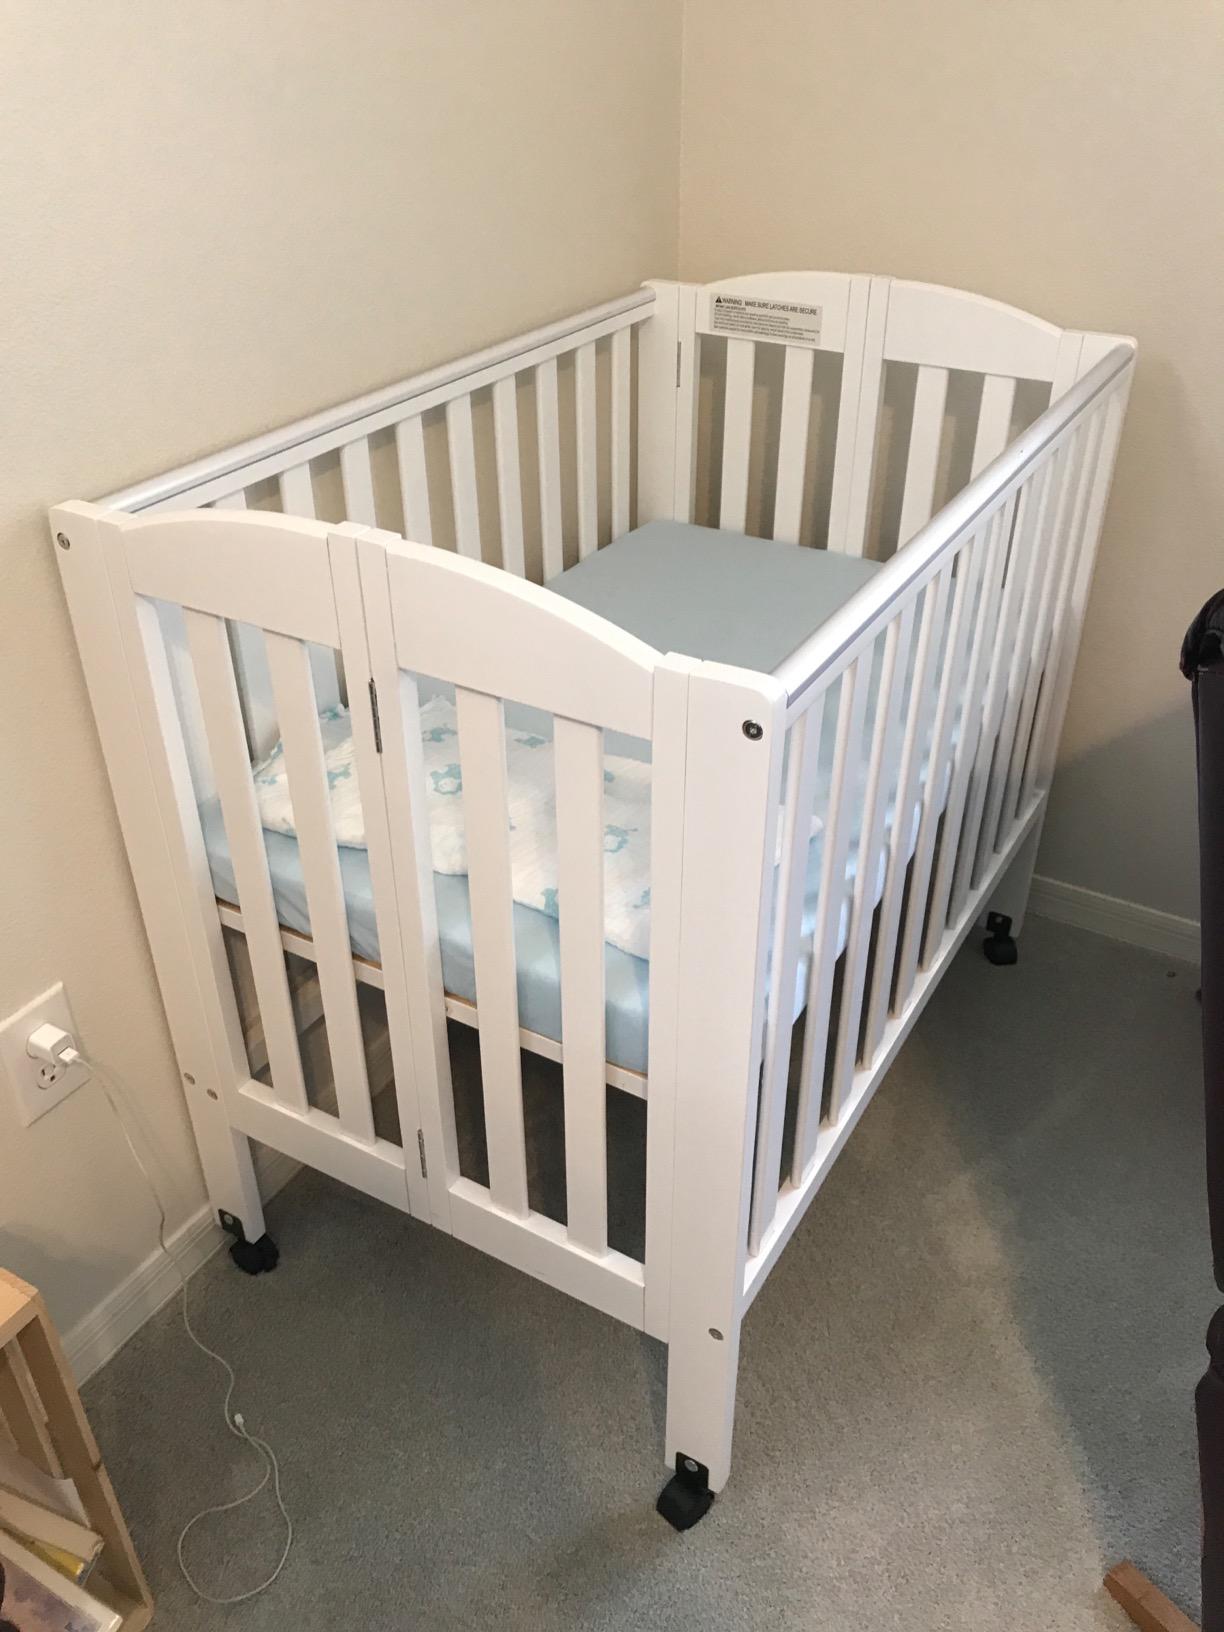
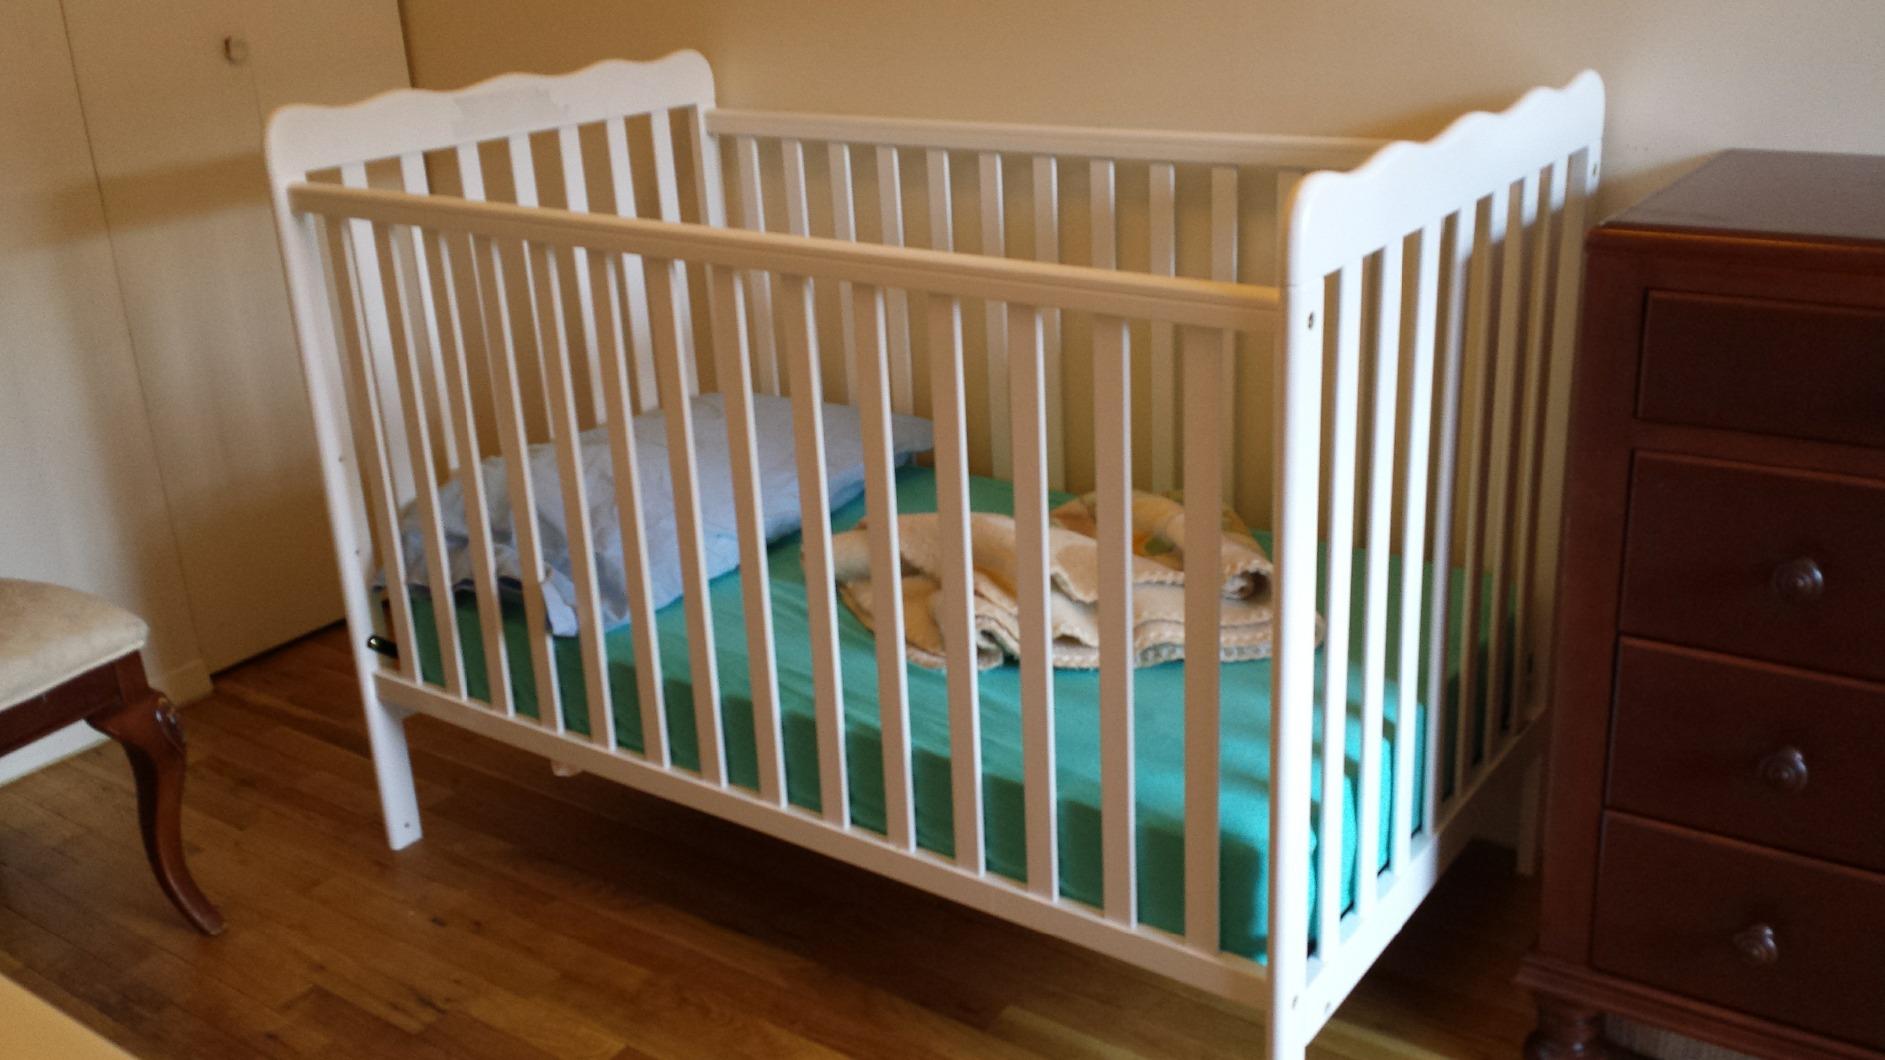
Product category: products_crib
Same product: no